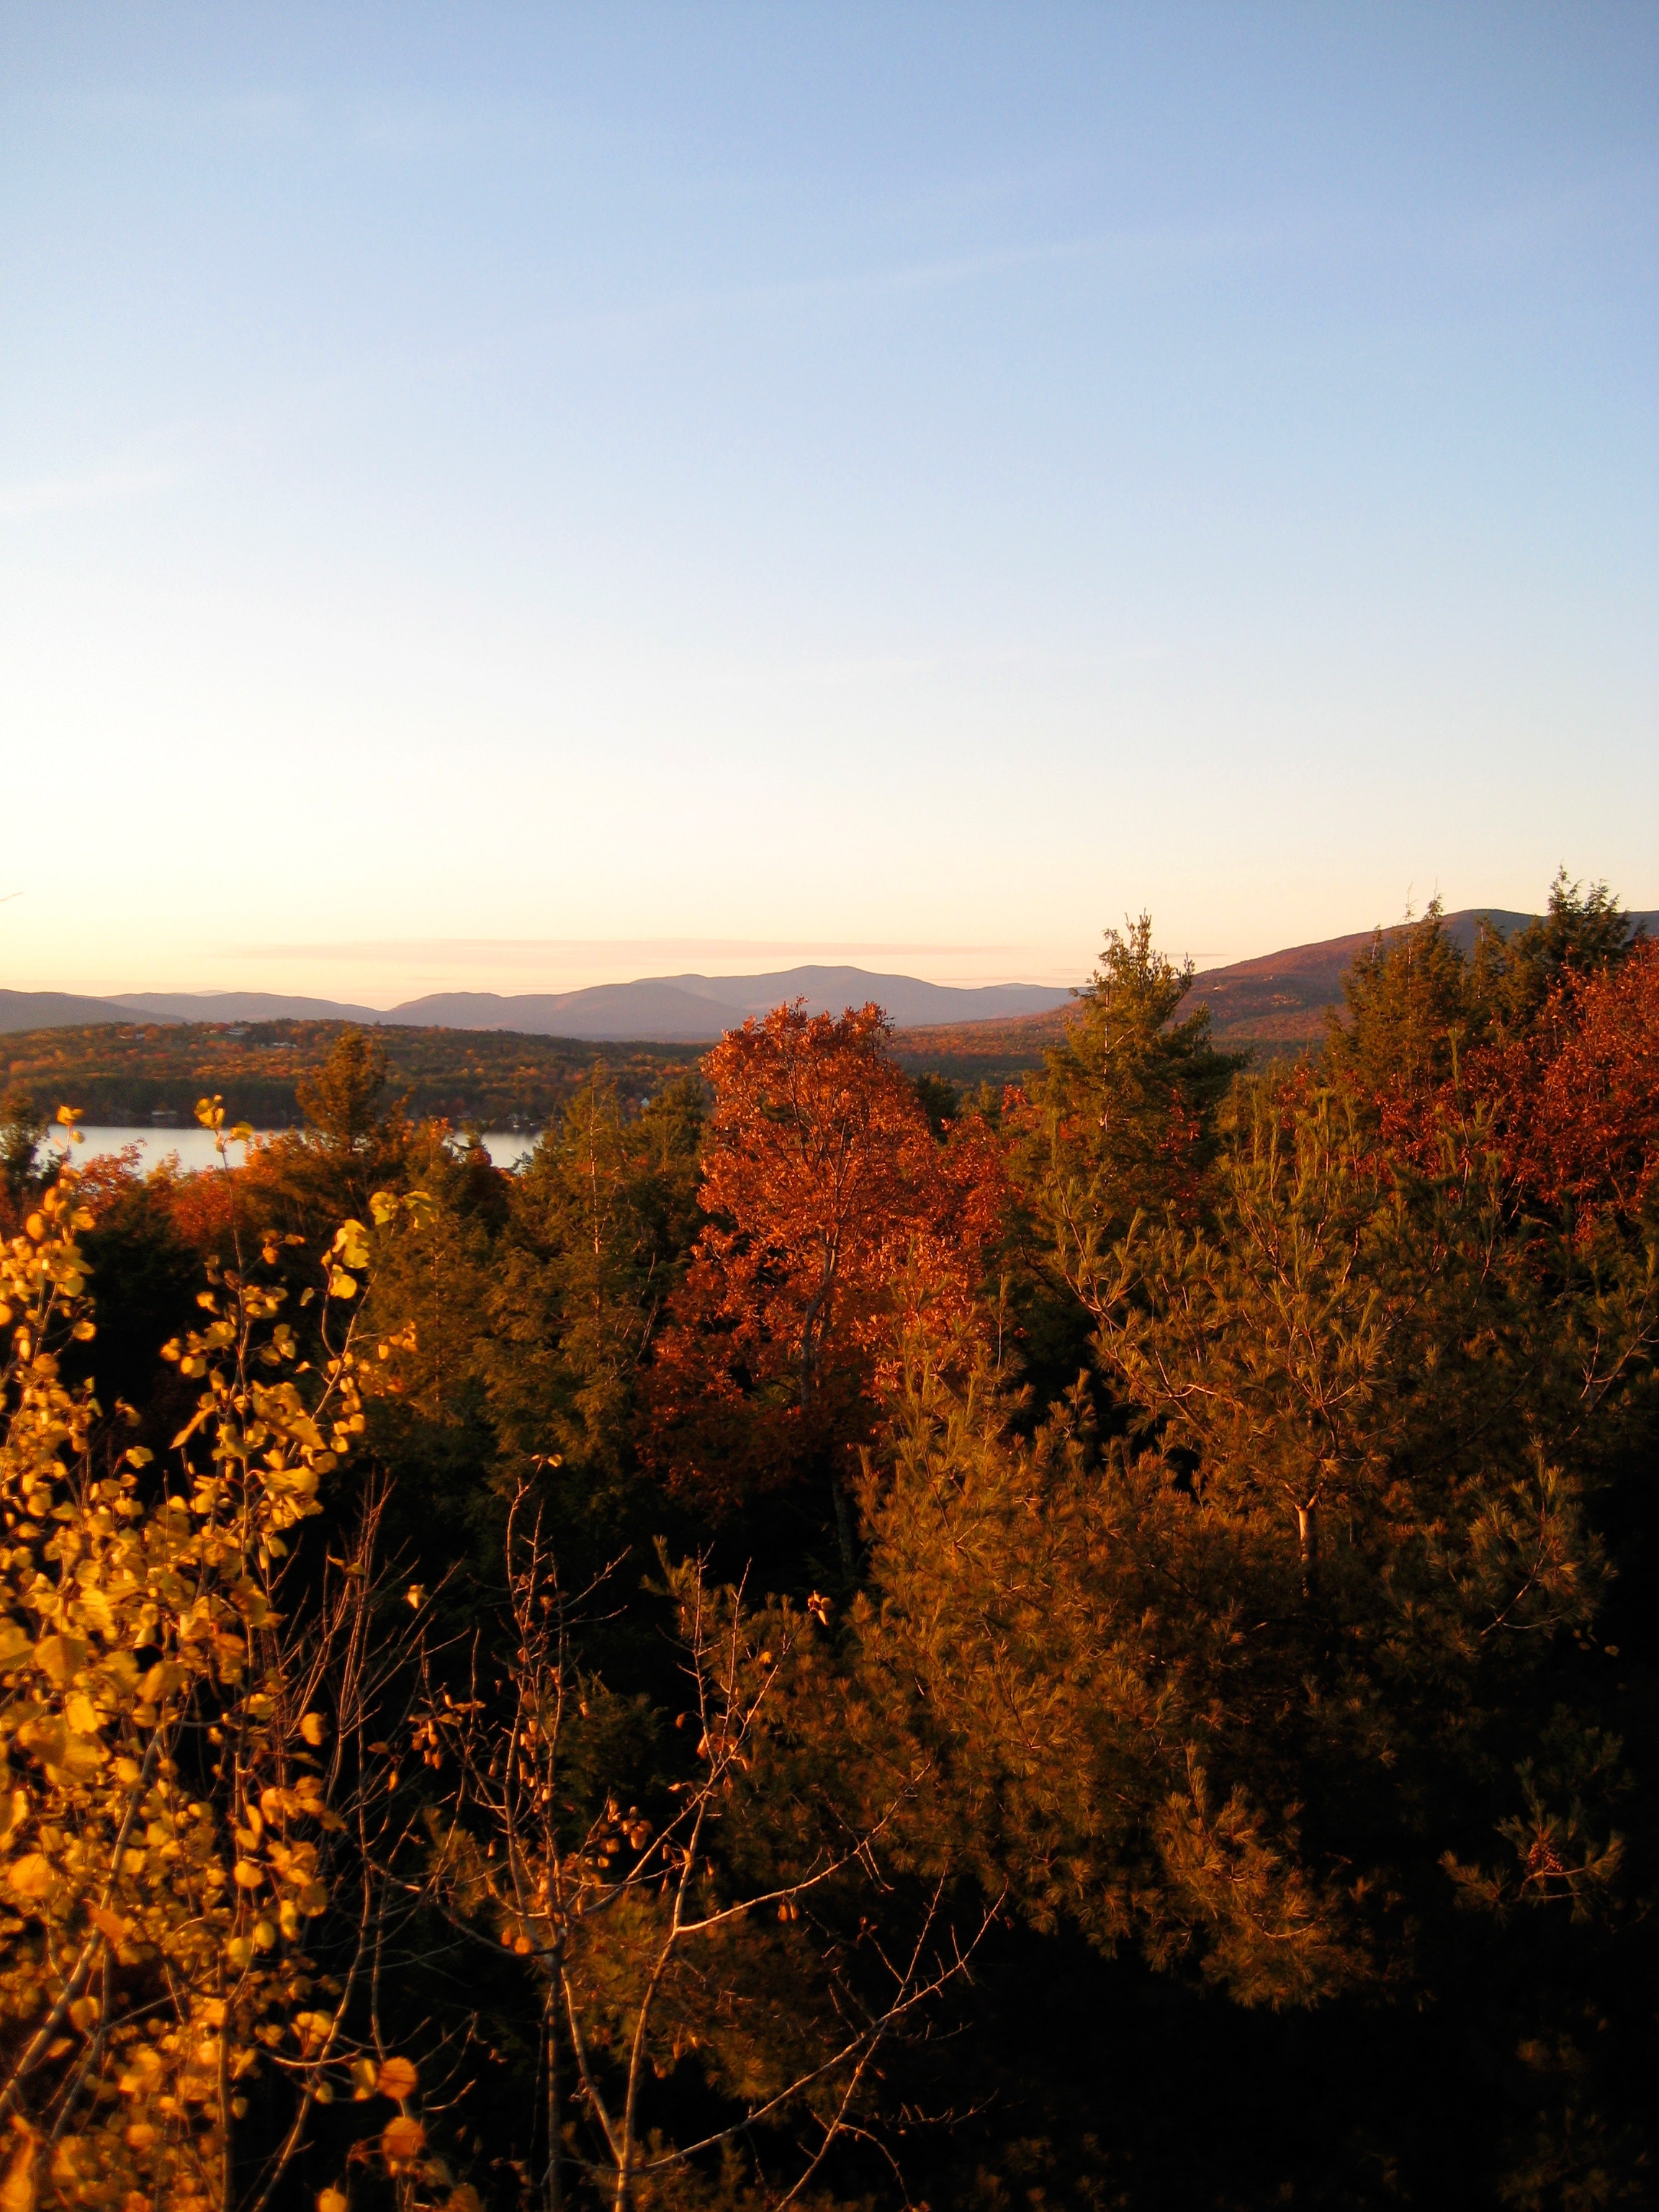
sky, nature, leaf, vegetation, natural landscape, tree, morning, wilderness, light, autumn, sunlight, biome, evening, plant community, hill, horizon, landscape, branch, ecoregion, shrubland, chaparral, sunrise, plant, sunset, cloud, rural area, rock, mountain, deciduous, plain, forest, national park, state park, temperate broadleaf and mixed forest, terrain